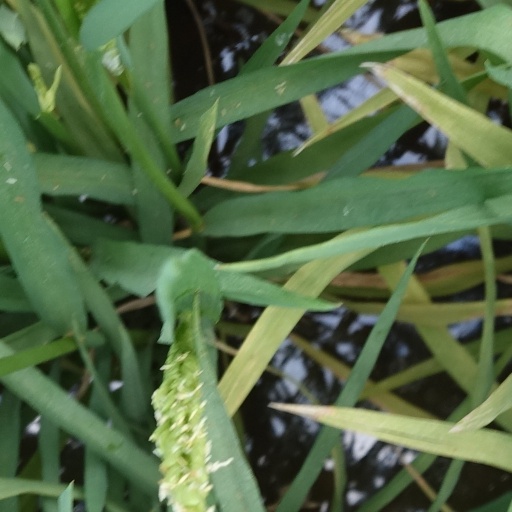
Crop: rice